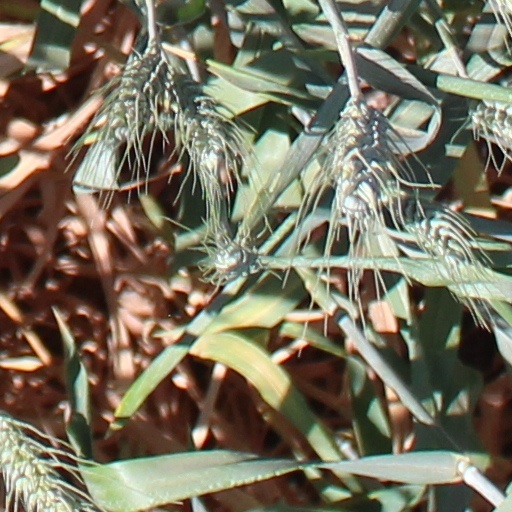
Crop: wheat